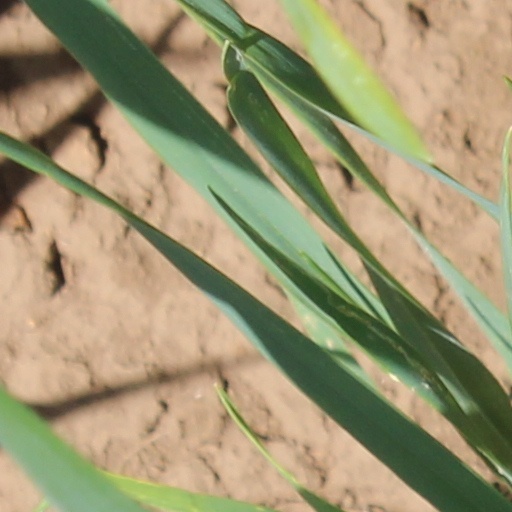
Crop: wheat